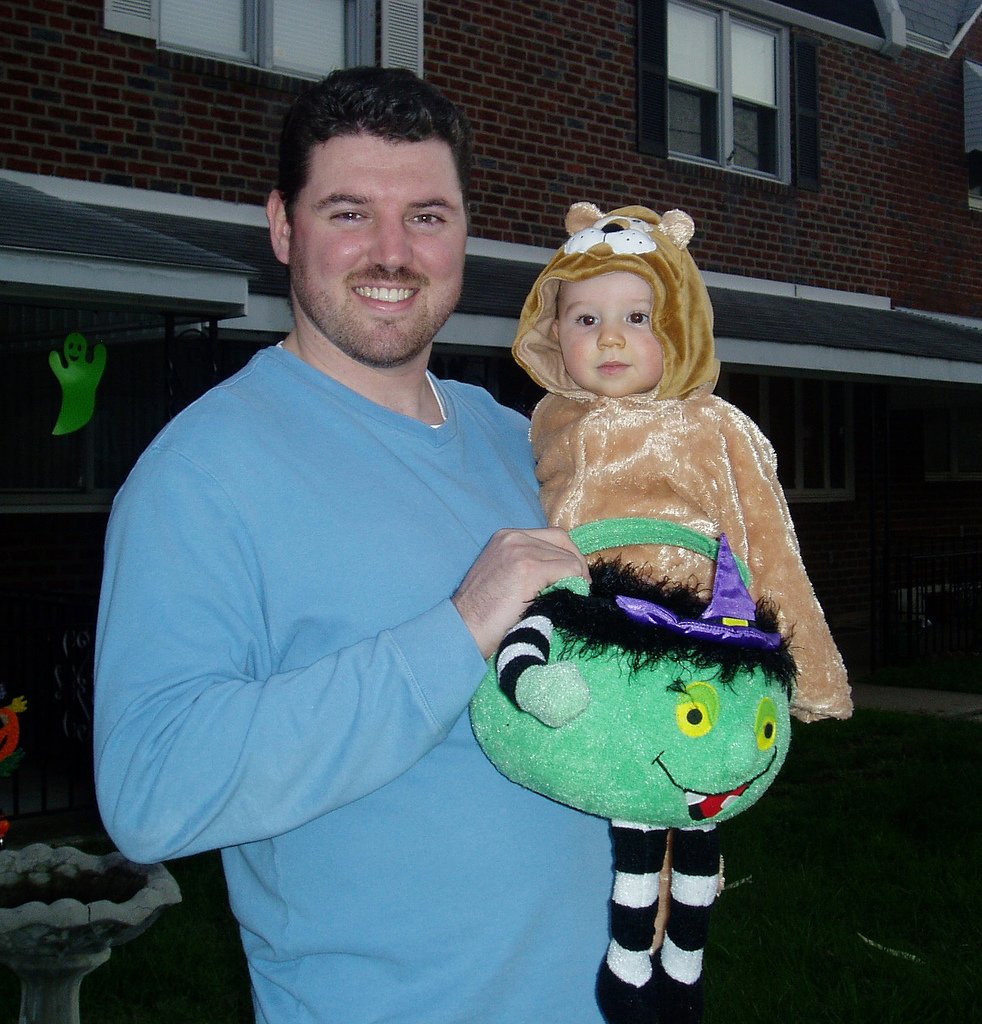
Label: not_food